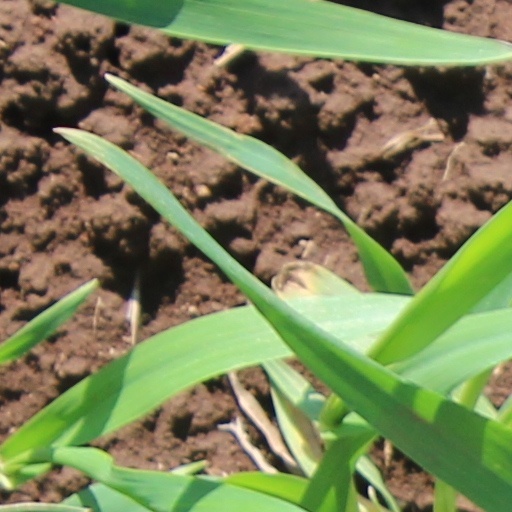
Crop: wheat